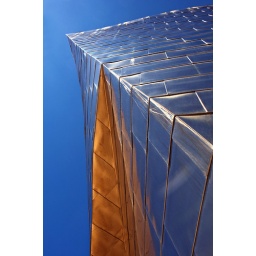
Titanium tiles reflecting the colours of the sky above and stone below. DSC_1401_edit